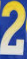
Number: 2